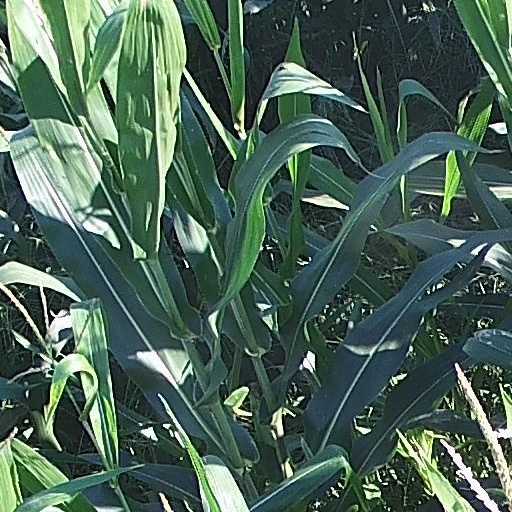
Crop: maize; corn